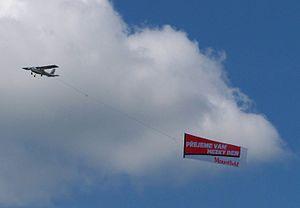
La publicité aérienne est une forme de publicité employant des supports de communication visuelle aériens comme : flancs d'avion ou de dirigeable, banderole, nuages de fumée, signaux lumineux, etc.